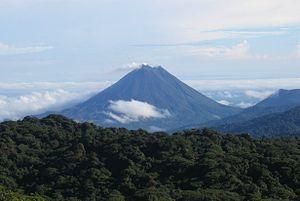
Le Costa Rica est la première destination touristique d'Amérique centrale avec 1 928 890 touristes en 2007, devant le Guatemala et le Panama.